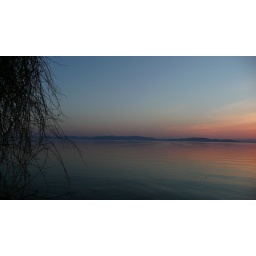
stripes in the water under whiteface, silouettes, boat